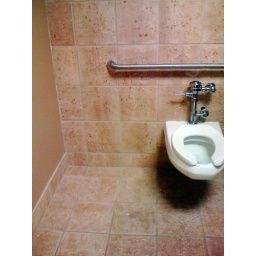
MSC glass tile in restroom --same on floor and wall